Turkmenistan national football team

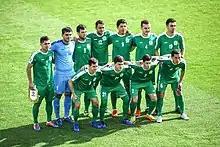
Turkmenistan in the 2019 AFC Asian Cup

Turkmenistan had finally qualified to the 2019 AFC Asian Cup for the second time in history, having finished second after Bahrain. In the tournament, Turkmenistan was grouped with Japan, neighbor Uzbekistan and Oman. The Turkmen side played pretty well in their first match against Asian powerhouse Japan and even took a lead until the end of the first half, but eventually fell to Japan 2–3. The next match against Uzbekistan was a complete disaster when Turkmenistan decided to play duel with more experienced Uzbekistan, leaving the team defeated 0–4, all four goals were scored in the first half. Turkmenistan then tried to make a fight against Oman, but lost 1–3 with two Omani goals scored in final minutes, thus the team was eliminated without scoring any point. Coach Ýazguly Hojageldyýew resigned in the aftermath of the tournament.